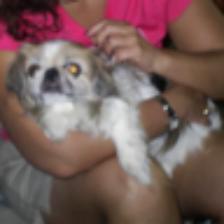
Label: NonHuman